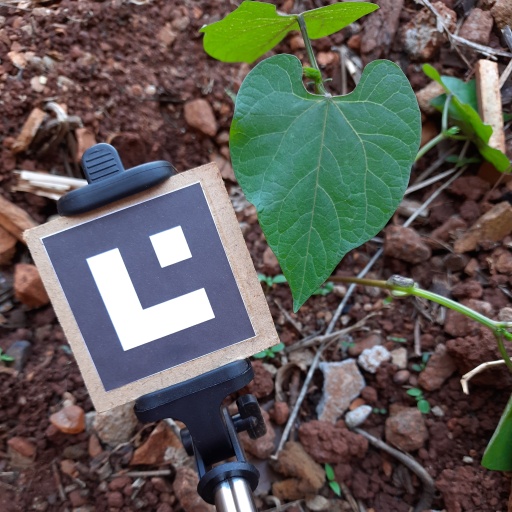
Observations: wavy surface, no eating holes, under shade